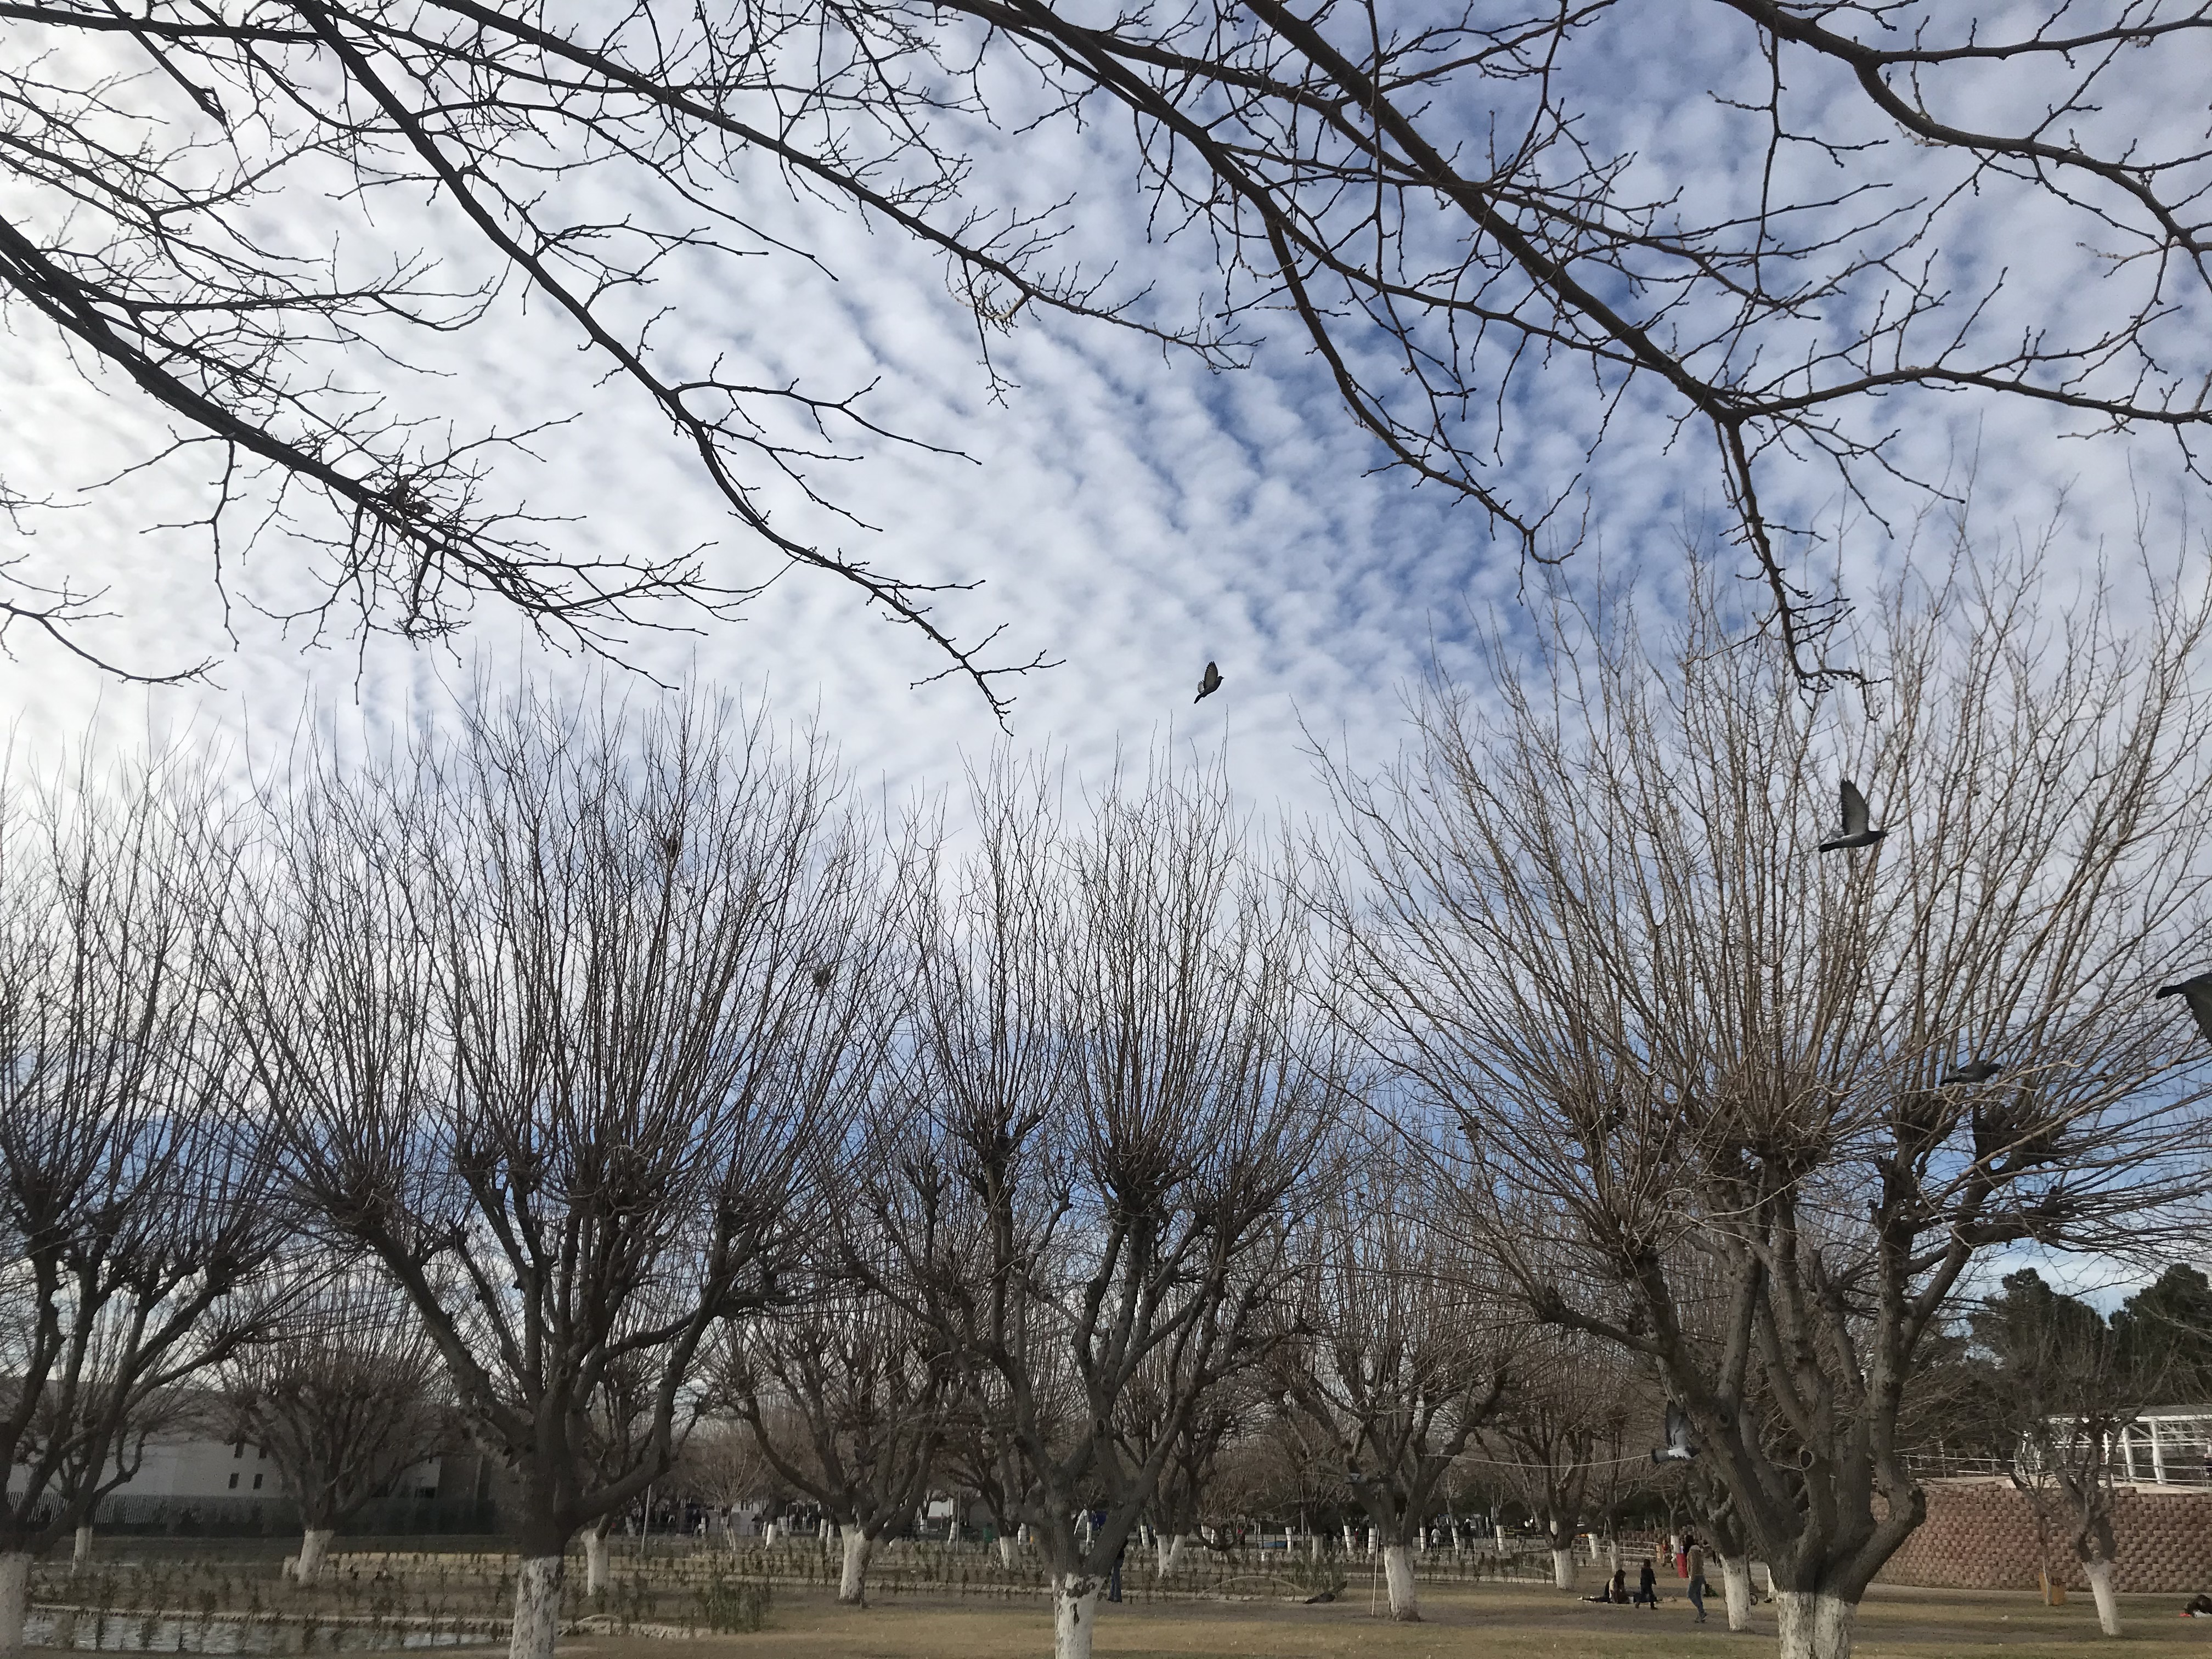
natural, sky, natural landscape, plant, tree, twig, grass, trunk, freezing, landscape, winter, deciduous, woodland, city, plant stem, wildlife, forest, cloud, evening, grove, frost